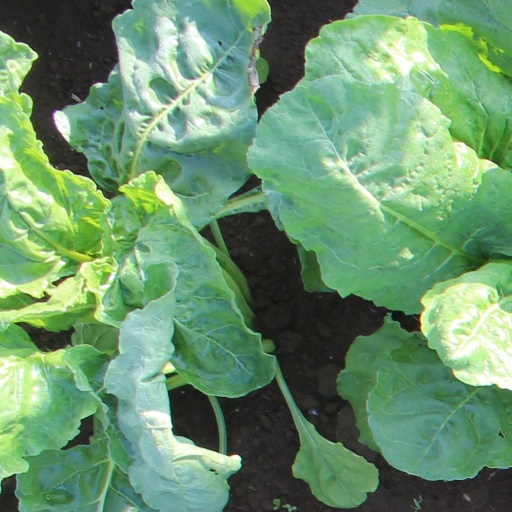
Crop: sugar beet